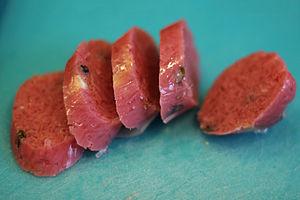
Le nem chua est une préparation de porc fermenté de la cuisine vietnamienne. Il est principalement composé d'un mélange de viande de porc maigre et de fines lanières de couenne cuite, agrémentés d'ail et de piment. Il peut prendre la forme de bouchées emballées individuellement dans une feuille d'aluminium et de papier, ou d'une sorte de cervelas sous plastique scellé. Il a un goût aigre doux caractéristique des fermentations lactiques, une belle couleur rose et une texture ferme et élastique.